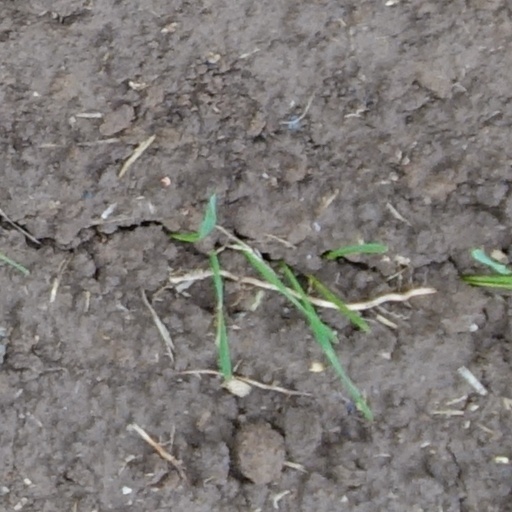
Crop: wheat